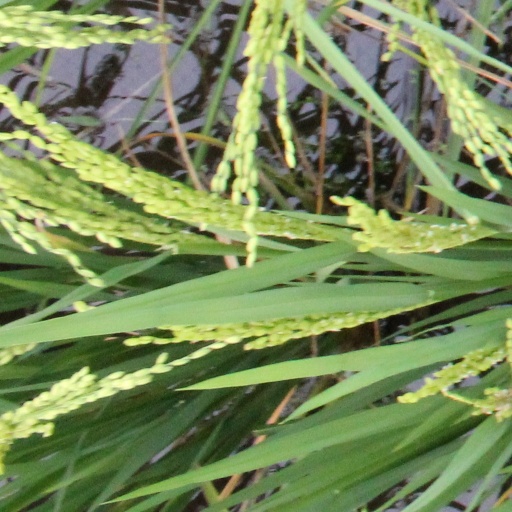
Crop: rice